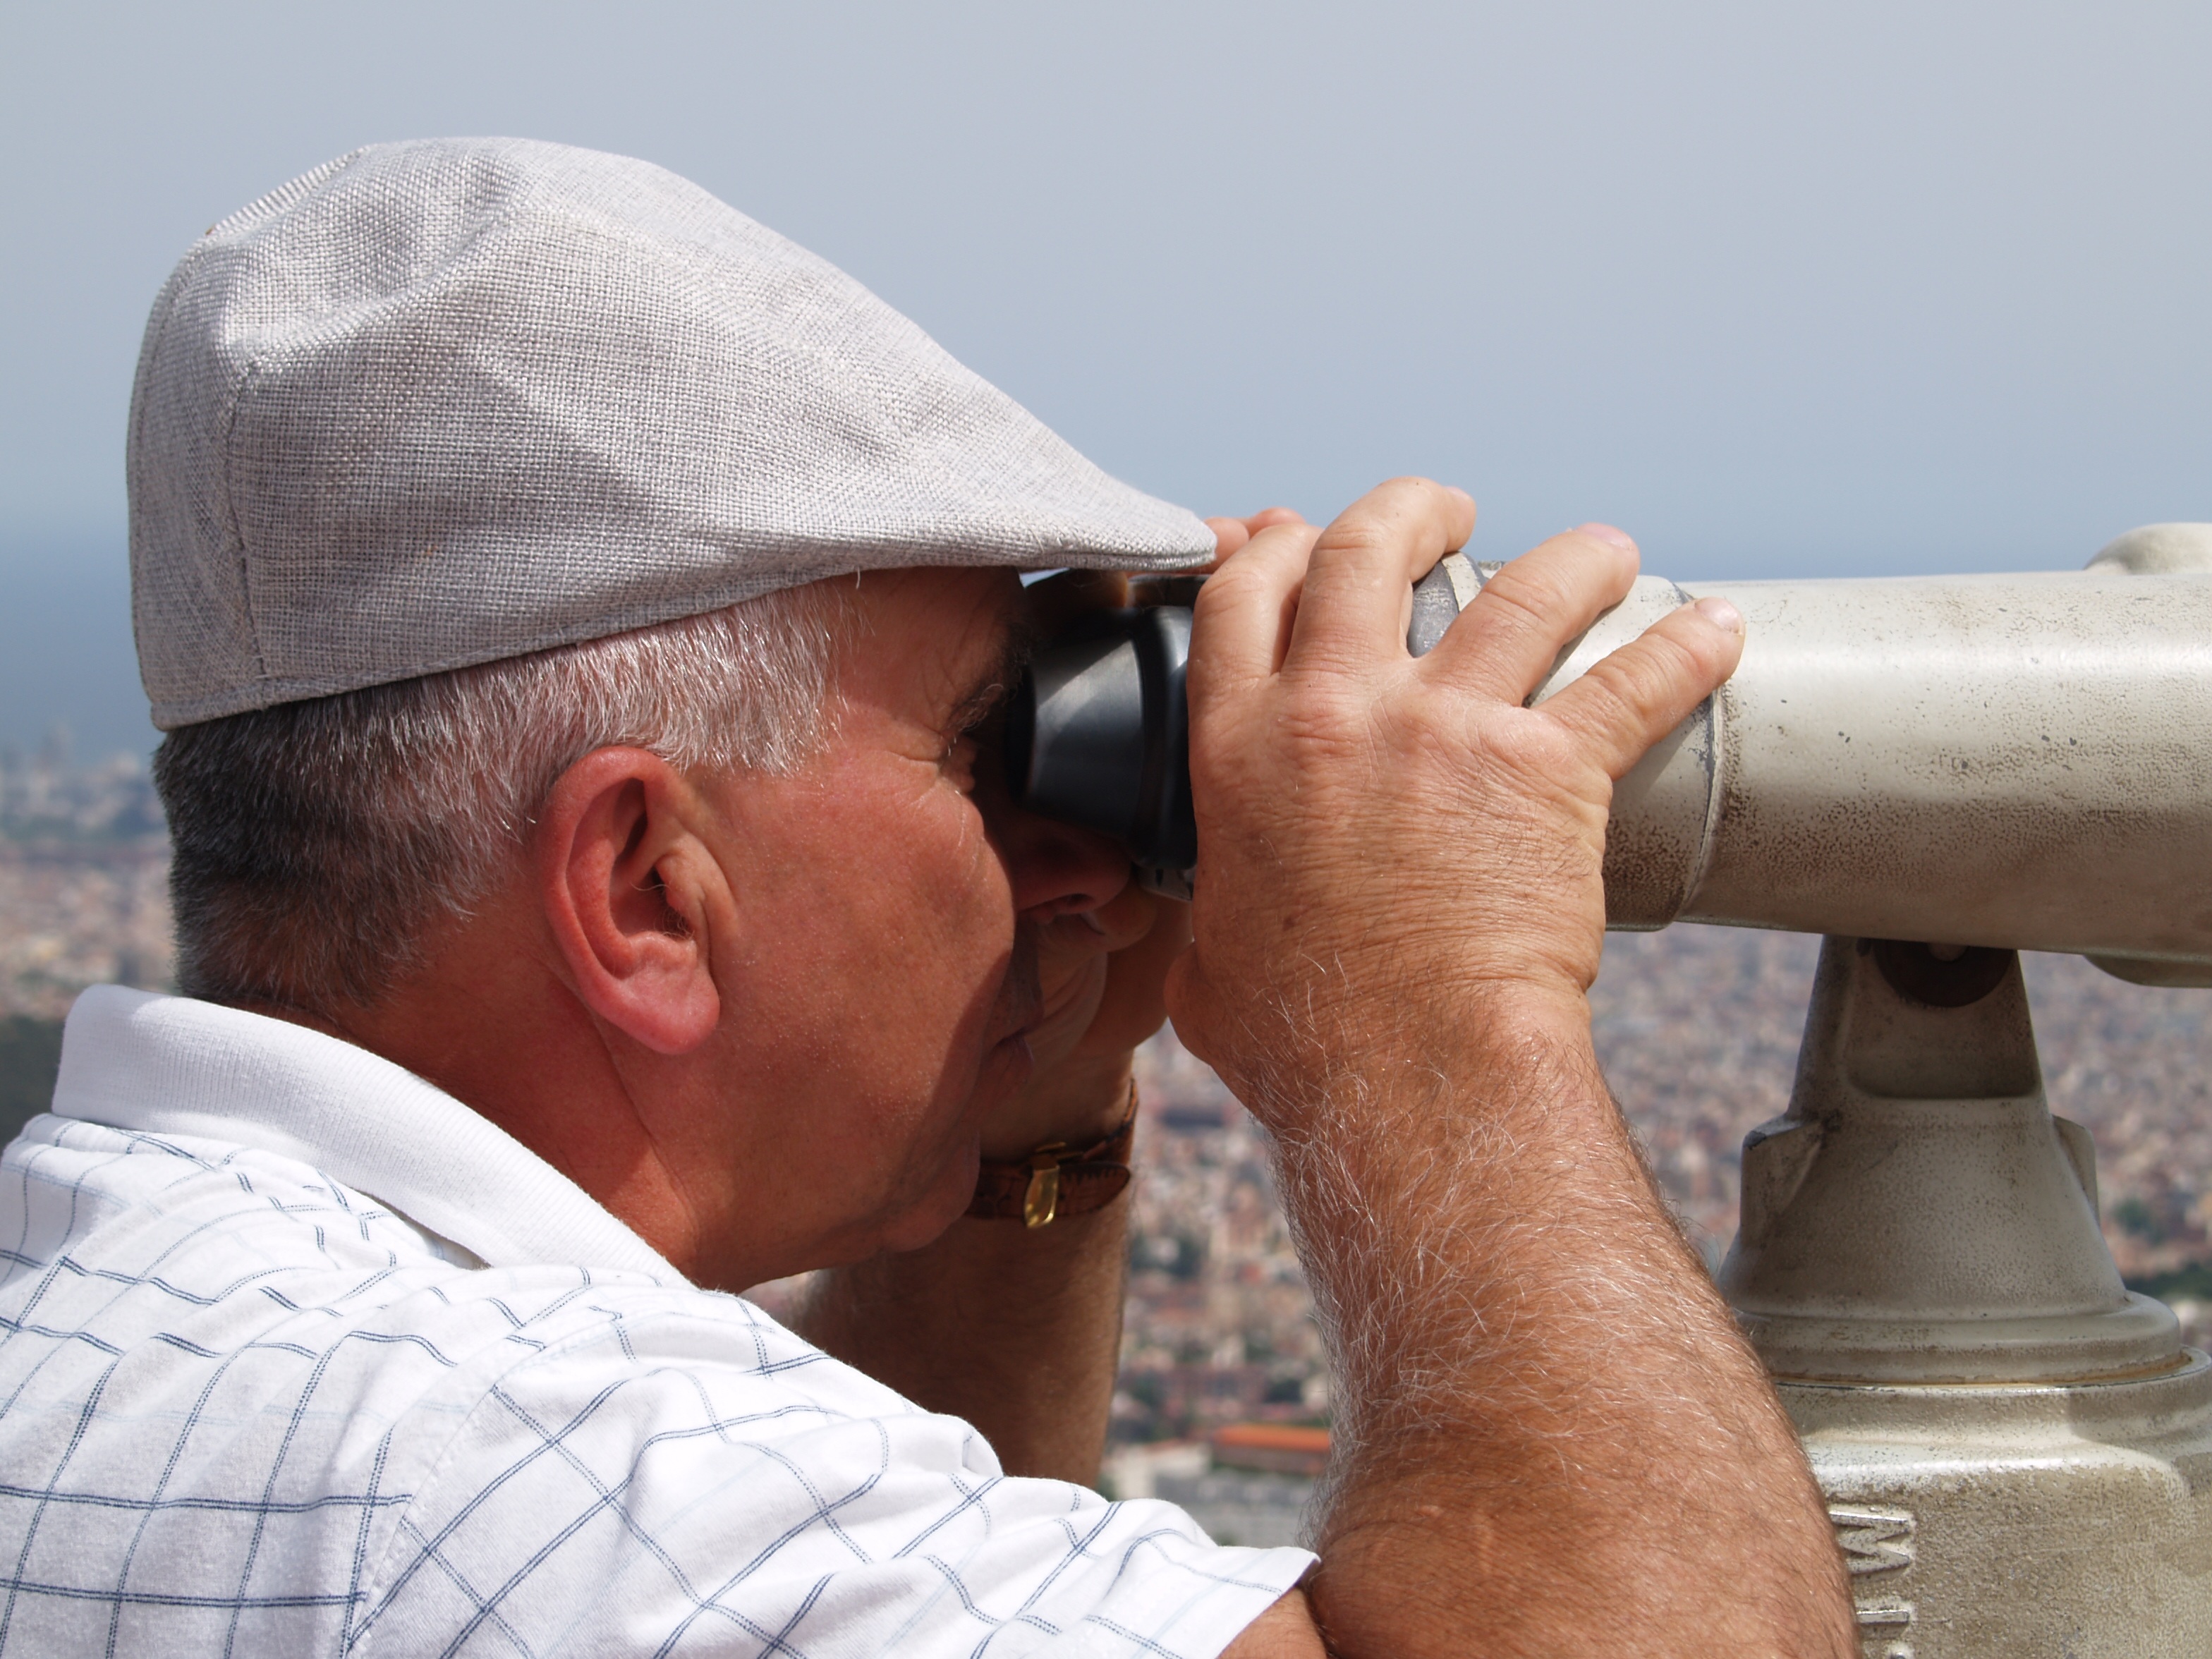
watch, hand, man, person, city, looking, male, leg, distance, human, hat, sightseeing, outdoors, men, temple, look, telescopic